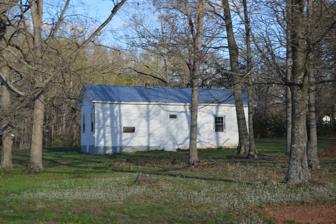
Building: Hill Grove School
Country: United States of America
Year built: 1915
United States historic place Hill Grove School U.S. National Register of Historic Places Virginia Landmarks Register Western side Show map of Virginia Show map of the United States Location 2580 Wards Rd., Hurt , Virginia Coordinates 37°04′04″N 79°14′57″W / 37.0679°N 79.2493°W / 37.0679; -79.2493 Area 1 acre (0.40 ha) Built 1915 ( 1915 ) NRHP reference No. 04000104 VLR No. 071-5187 Significant dates Added to NRHP February 25, 2004 Designated VLR December 3, 2003 Hill Grove School is a historic school for African American children located at Hurt , Pittsylvania County, Virginia . It was built in 1915, and is a small, simple single-story, weatherboarded, light-frame building on a fieldstone foundation, with a low-pitched side-gable roof.  It features a single-bay, tin-covered, shed roof porch supported by two-by-four lumber over the entrance.  The school closed in the early 1960s. It was listed on the National Register of Historic Places in 2004. References